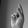
ASL letter: K